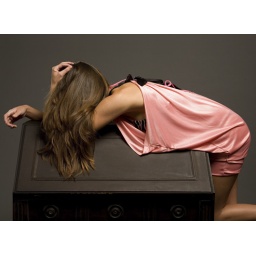
Girl in pink listening to music, desk